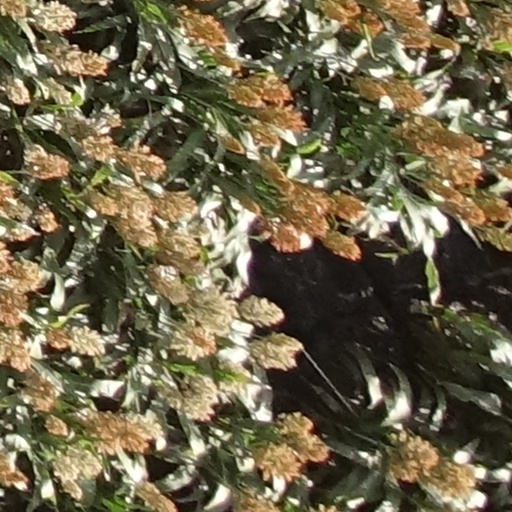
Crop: sorghum